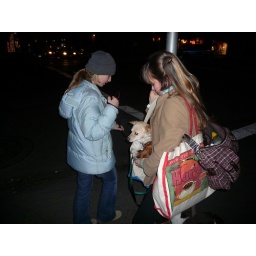
Loading dogs in a bag for travel by taxi.